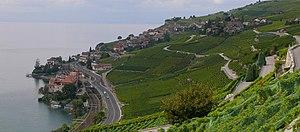
Rivaz est une commune suisse du canton de Vaud, située dans le district de Lavaux-Oron.